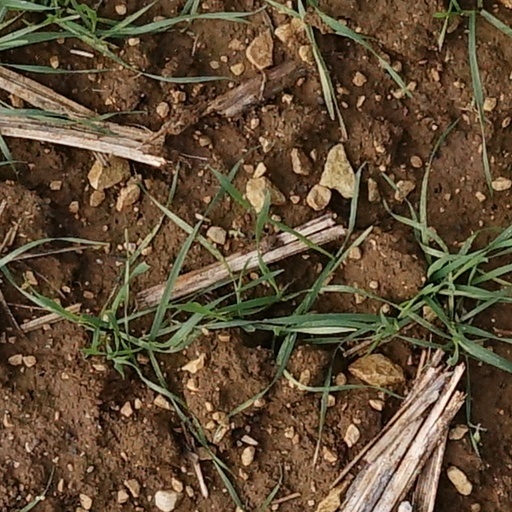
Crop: wheat